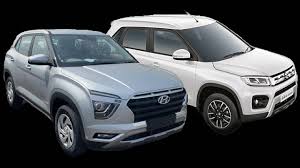
Label: noambulance